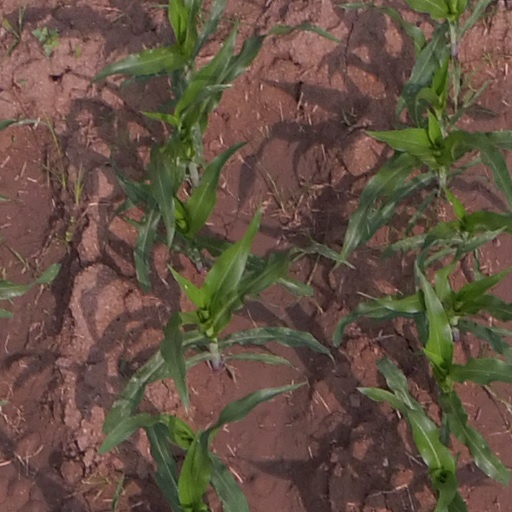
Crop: maize; corn